Fumarole Bay

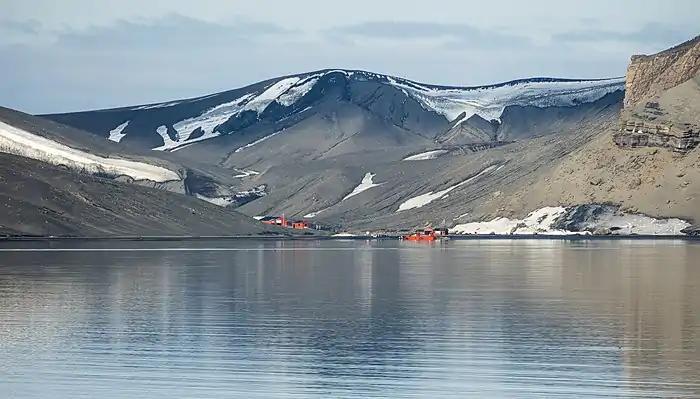
"Decepción" station on Fumarole Bay

Fumarole Bay is a bay on the southwest side of Port Foster in the interior of Deception Island, in the South Shetland Islands. Having a similar name in the same island is the Vapour Col.